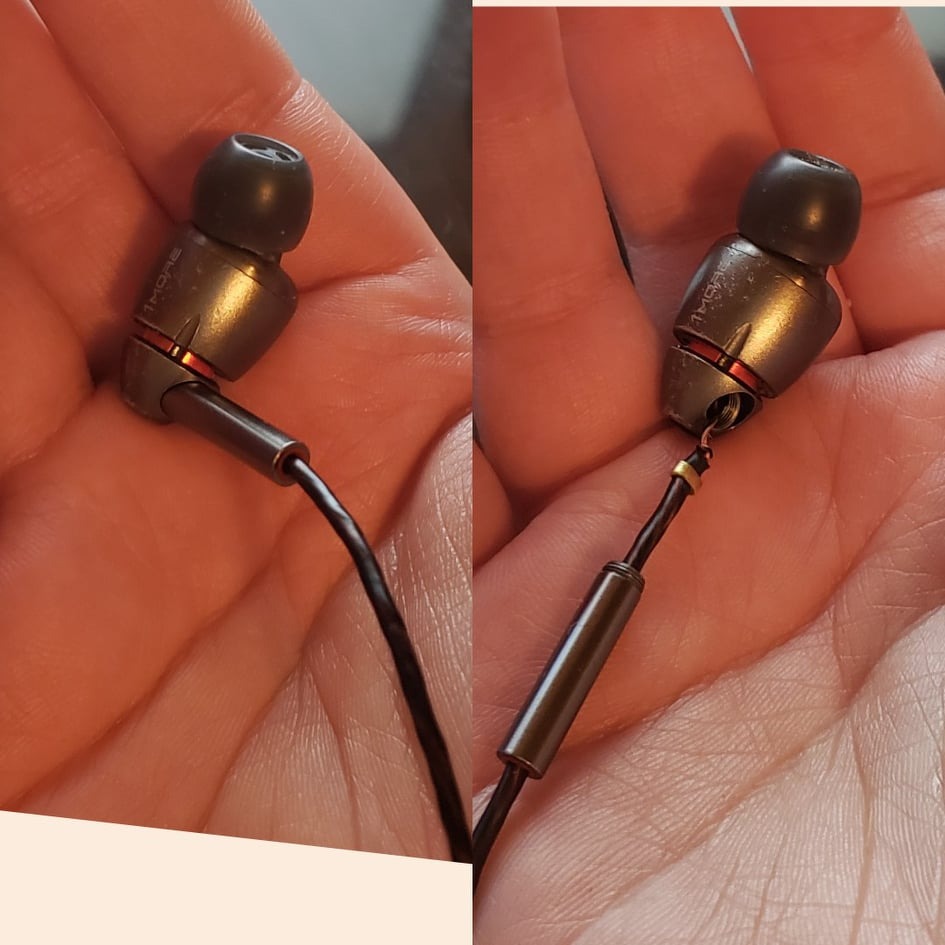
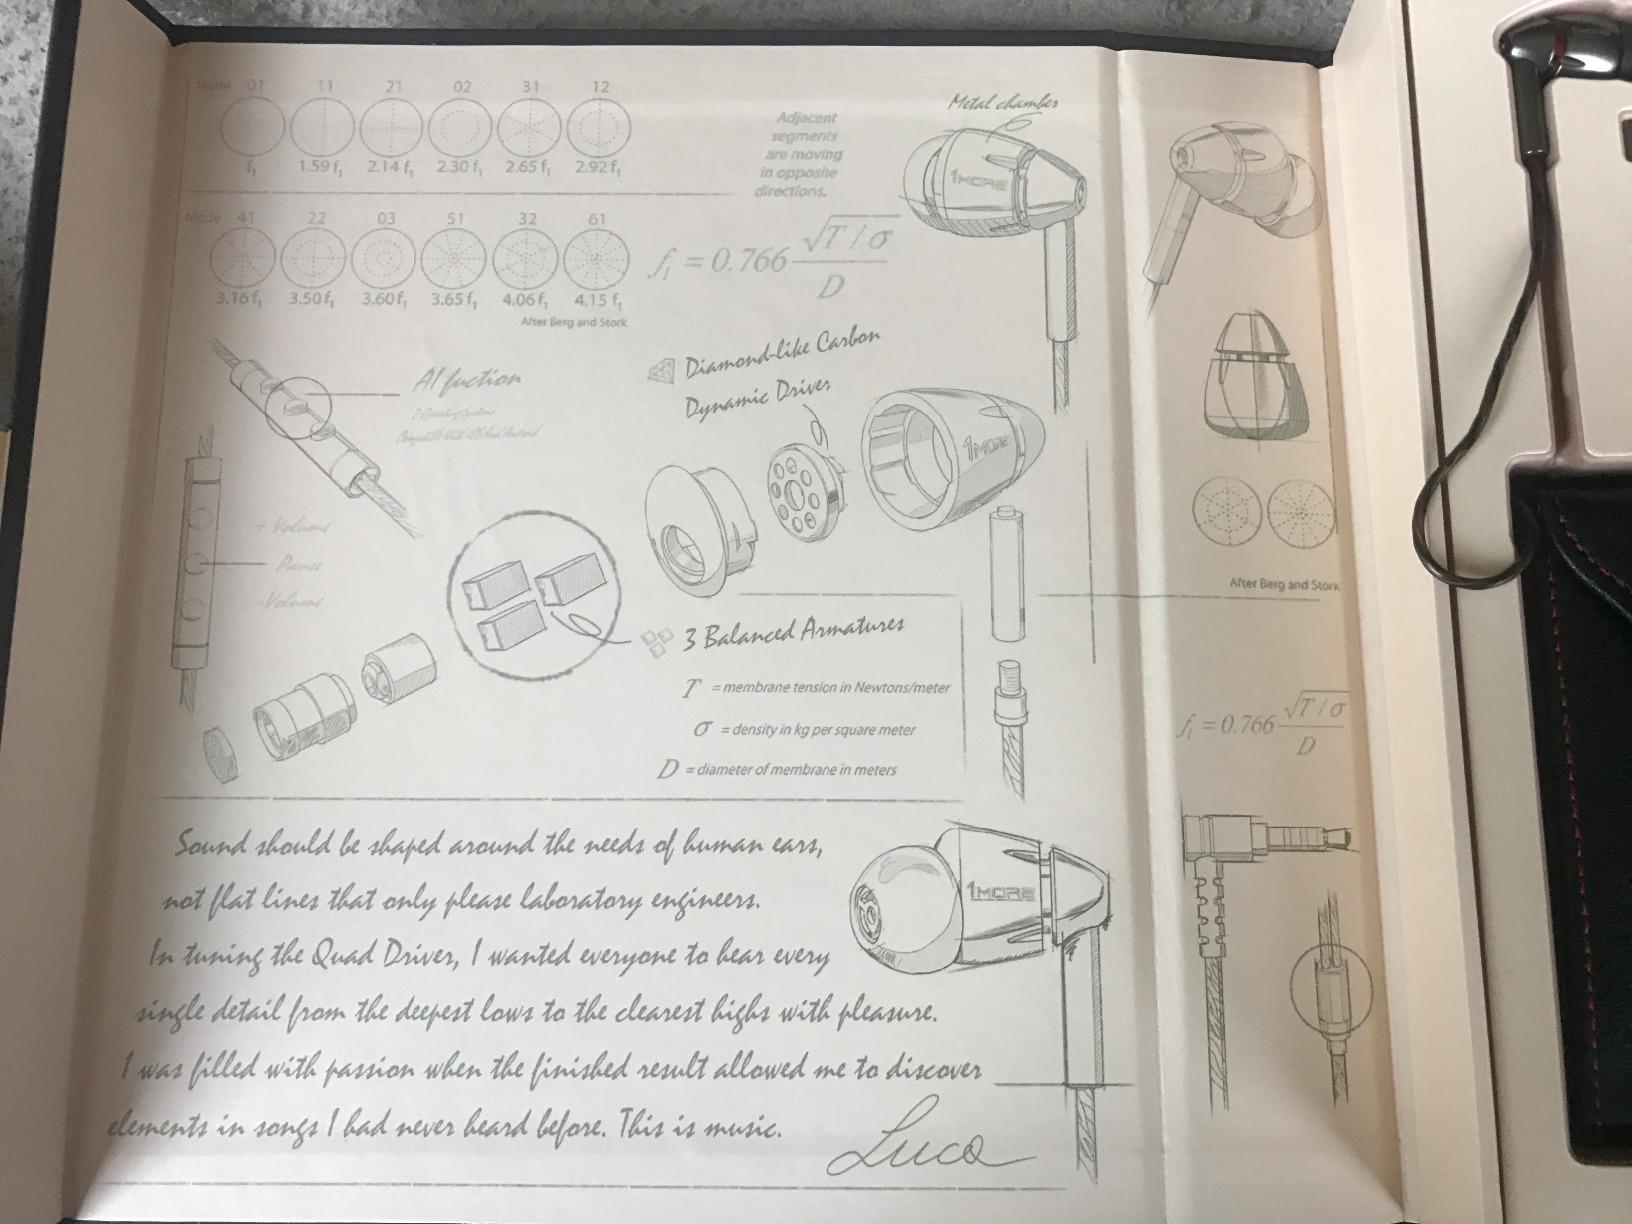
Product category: headphones
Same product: yes